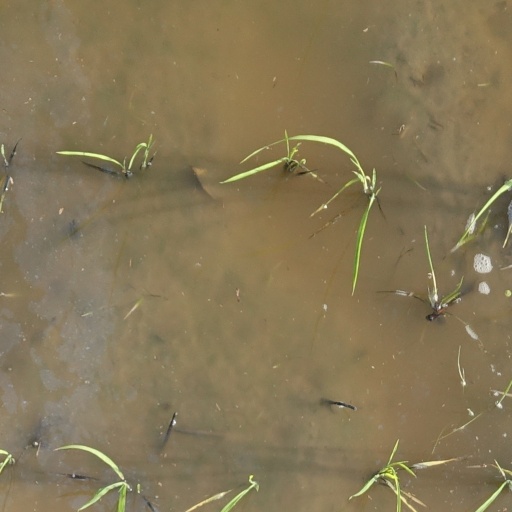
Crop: rice